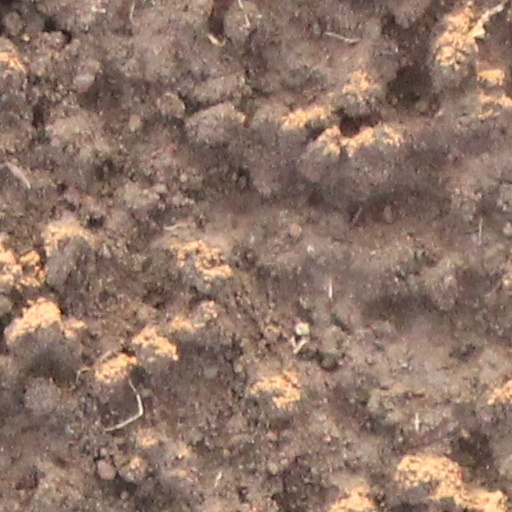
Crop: wheat